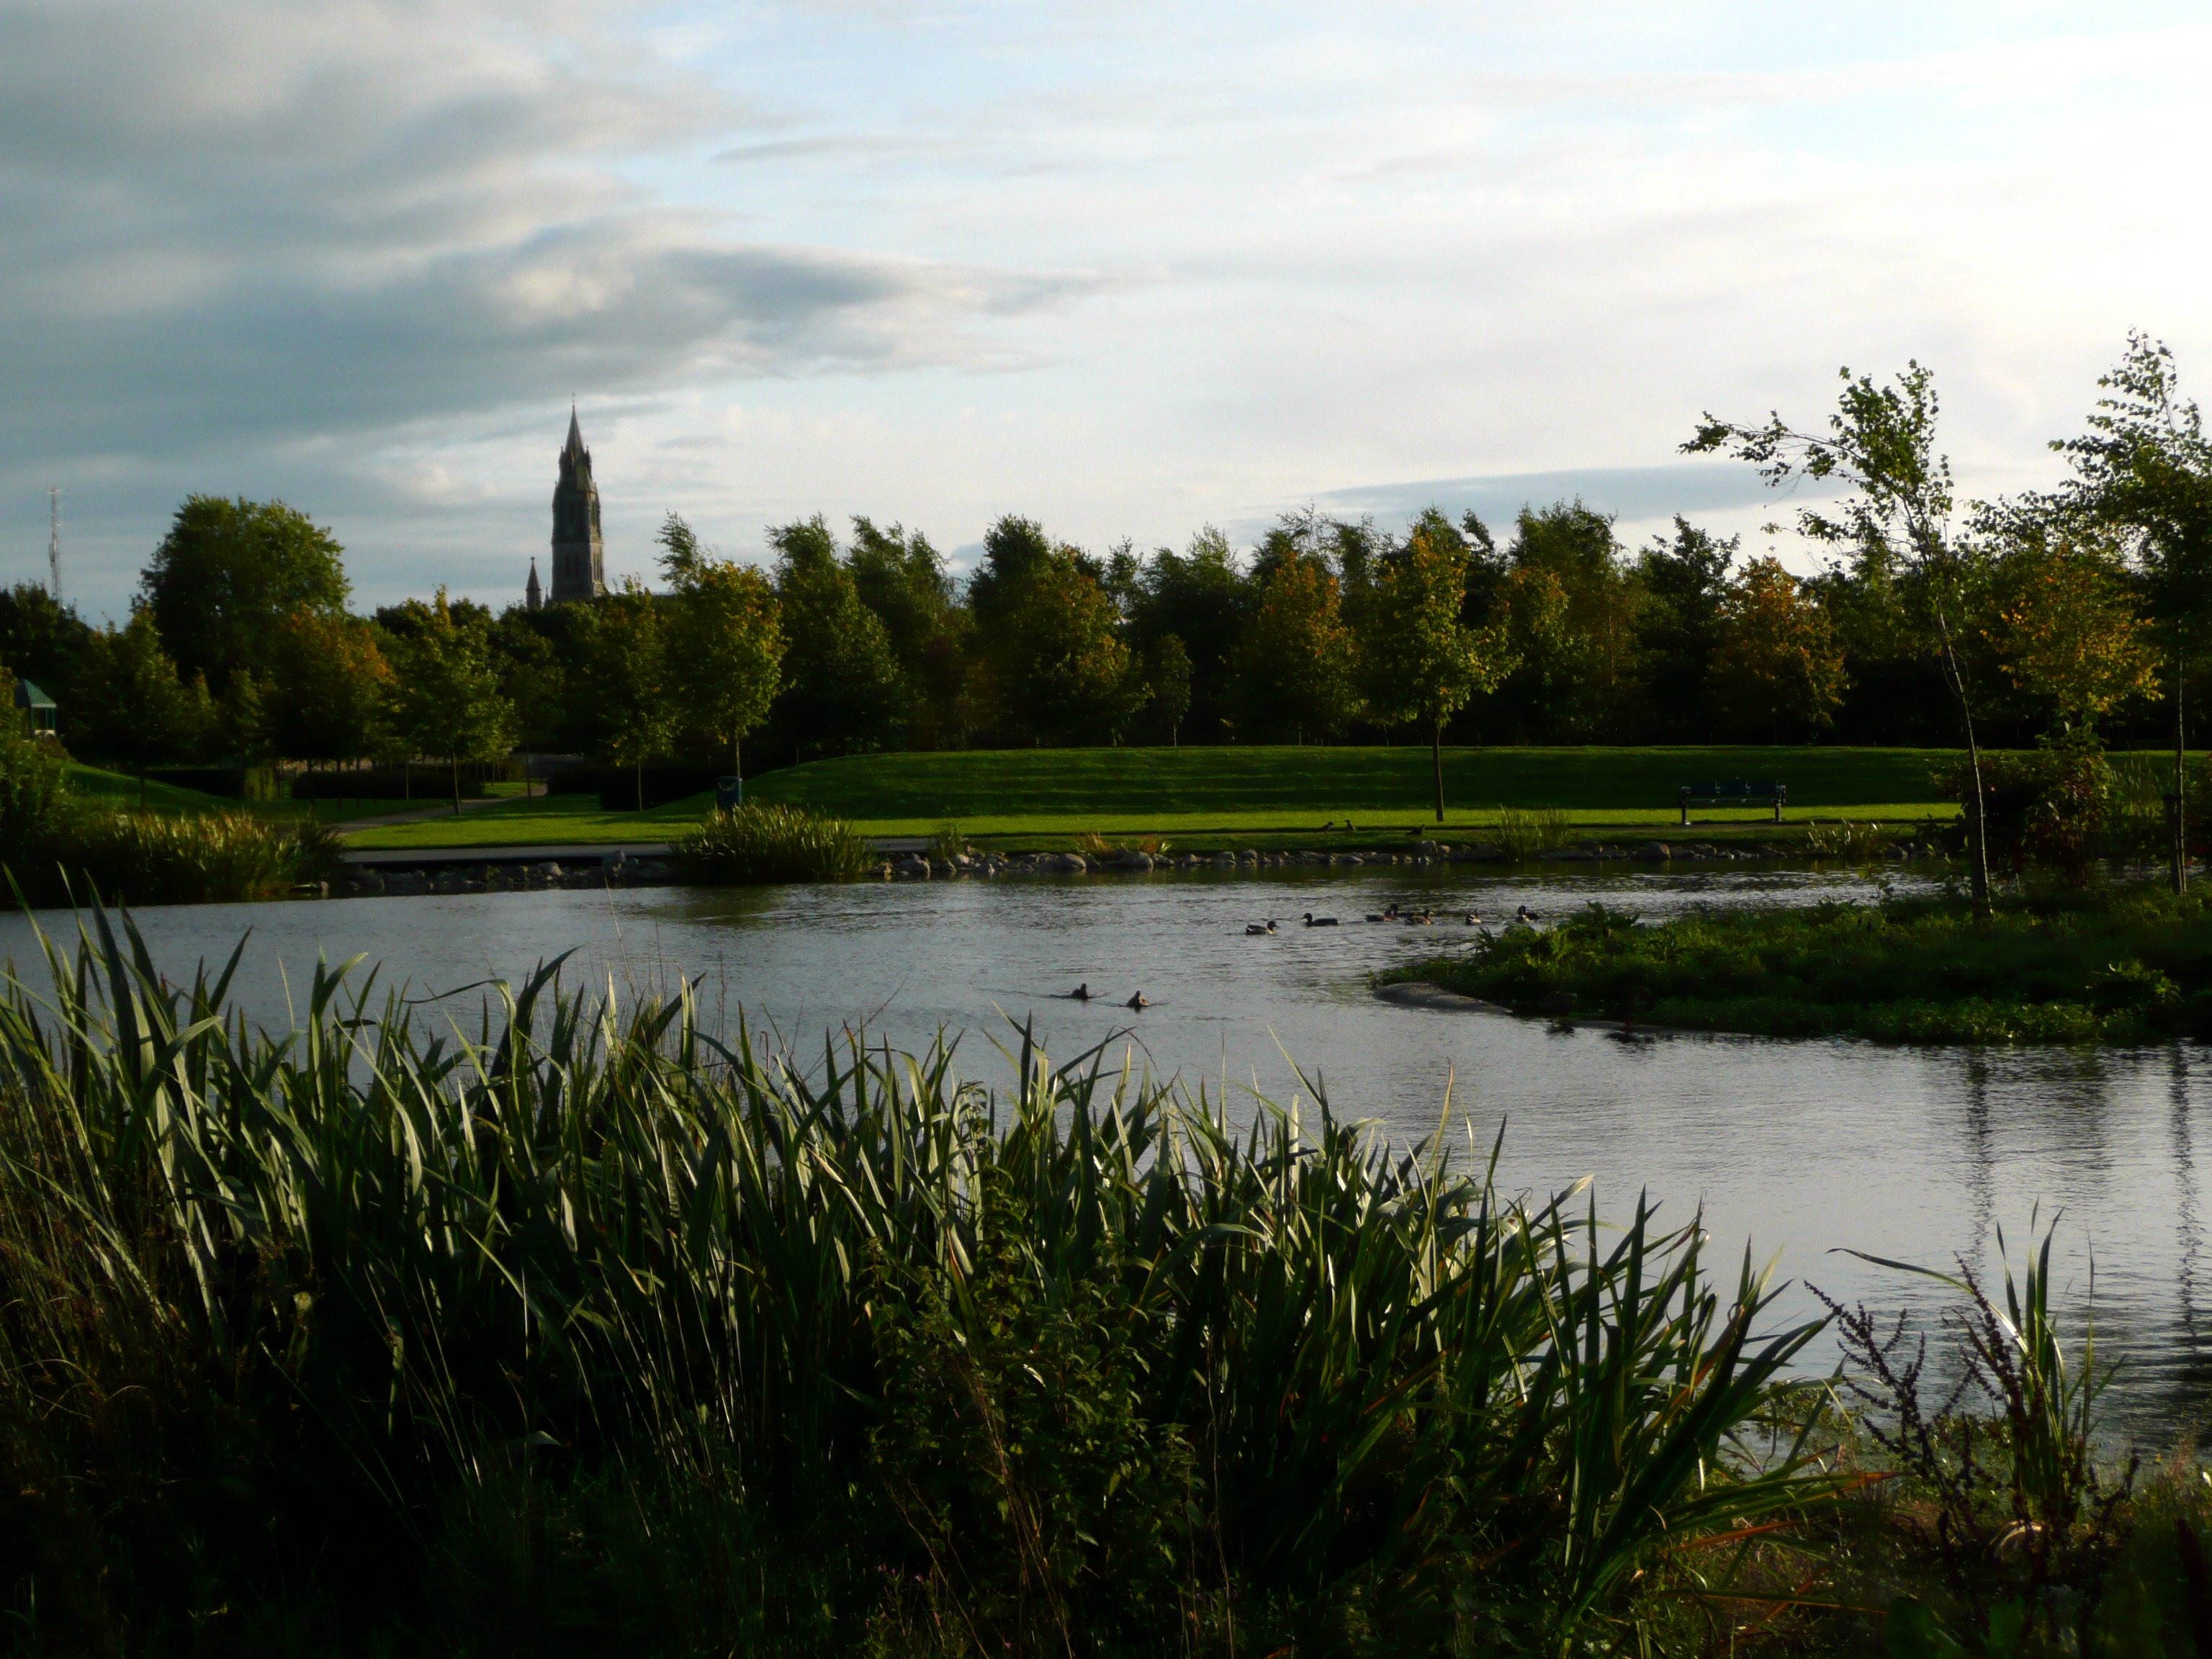
landscape, tree, water, nature, grass, marsh, lake, town, river, pond, green, reflection, reservoir, waterway, wetland, ireland, habitat, irish, rural area, fish pond